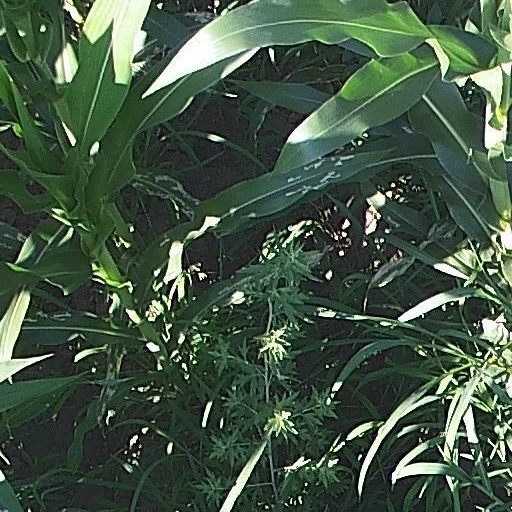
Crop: maize; corn